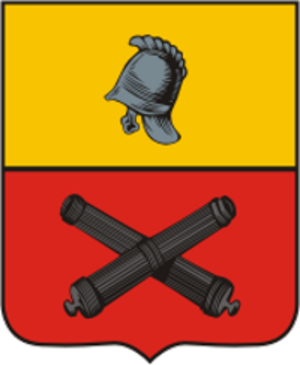
Slovianoserbsk ou Slavianoserbsk est une commune urbaine de l'oblast de Louhansk, en Ukraine. Sa population s'élevait à 8 086 habitants en 2013.